Sporodochium

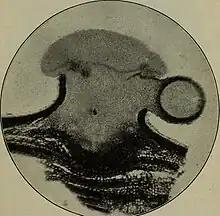
"Nectria cinnabarina", section of sporodochium, with young perithecium

A sporodochium (pl. sporodochia) is a small, compact stroma (mass of hyphae) usually formed on host plants parasitised by mitosporic fungi of the form order Tuberculariales (subdivision Deuteromycota, class Hyphomycetes). This stroma bears the conidiophores on which the asexual spores or conidia are formed.